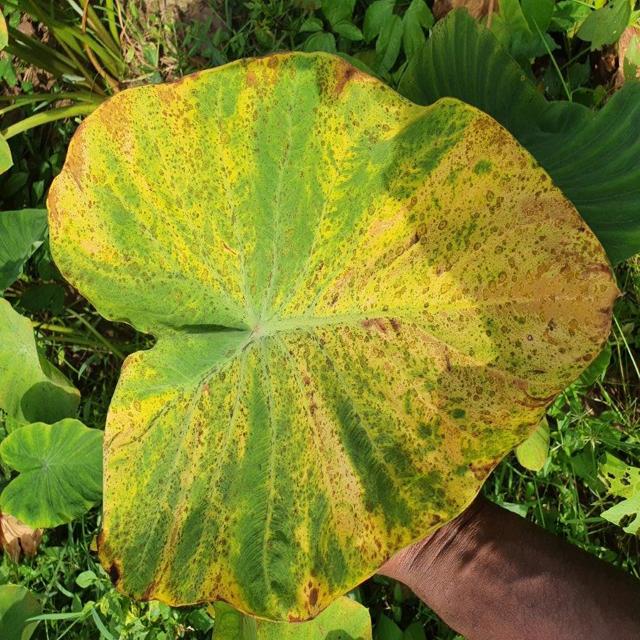
Label: Mid_Blight